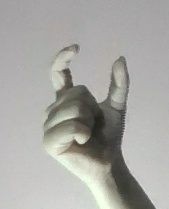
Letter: nun